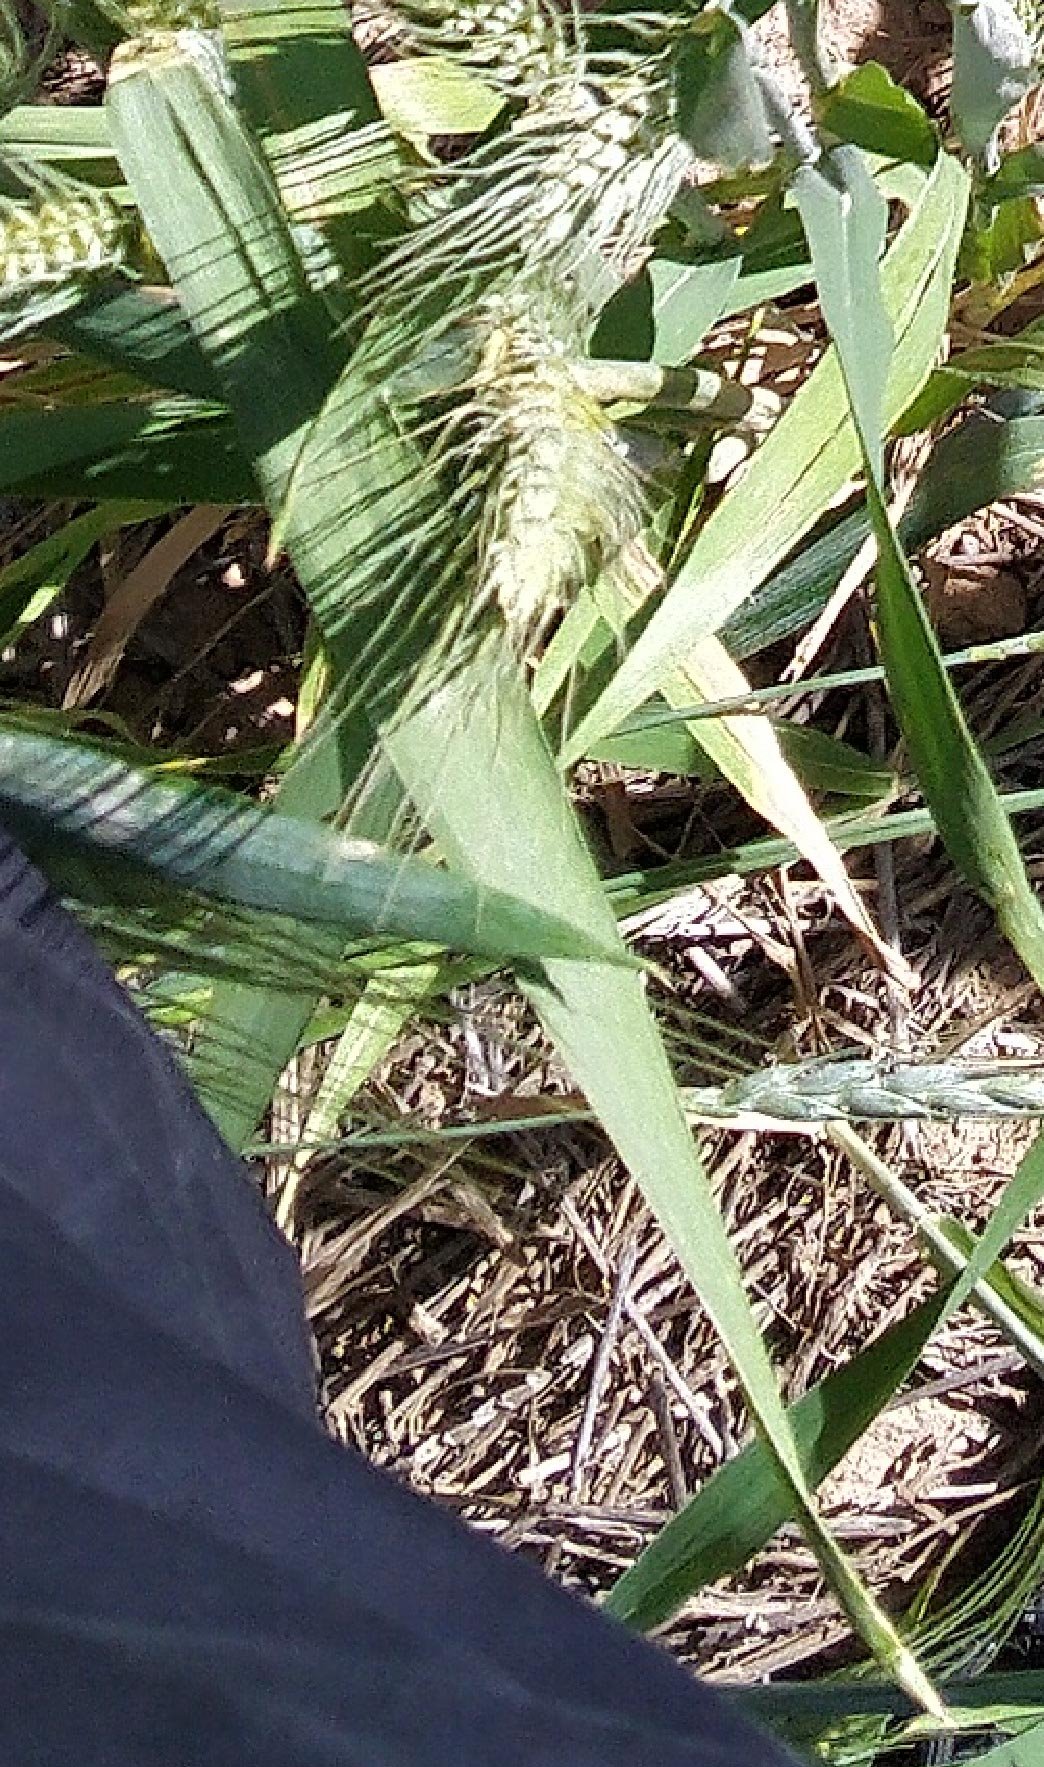
Label: Wheat___Healthy